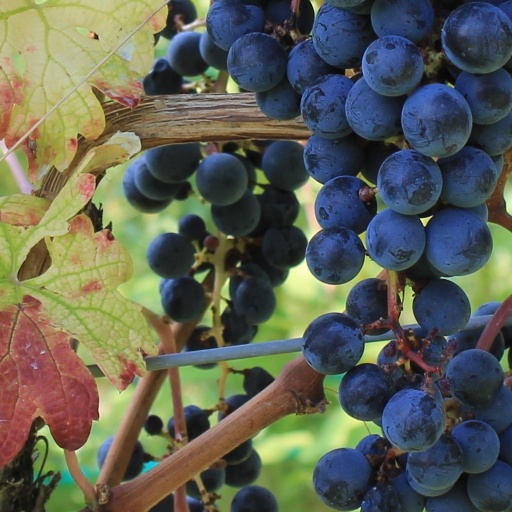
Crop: grape